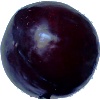
Label: Plum 2